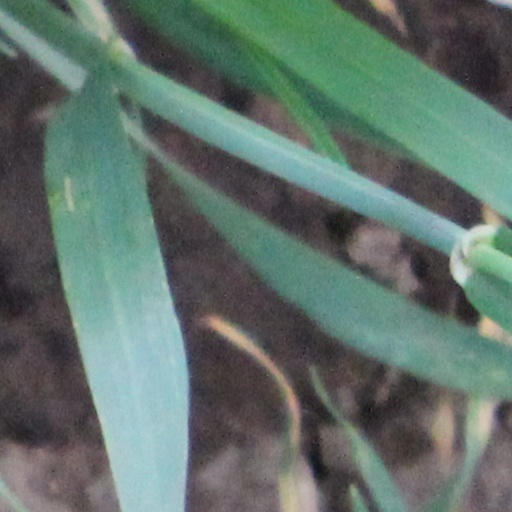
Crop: wheat